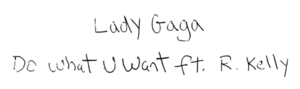
Do What U Want est une chanson de l'auteure-compositrice-interprète américaine Lady Gaga, écrite par Paul « DJ White Shadow » Blair, R. Kelly, Martin Bresso, William Grigahcine et la chanteuse elle-même. Le morceau a été enregistré par Lady Gaga pour son quatrième album studio, Artpop et apparaît en tant que septième piste sur l'opus, contient aussi des parties vocales de l'artiste américain R. Kelly. Un extrait de Do What U Want avait originellement été mis en avant dans une publicité pour Best Buy/Beats le 17 octobre 2013. La piste a été rendue disponible sur l'iTunes Store, avant la sortie complète d'ARTPOP, et a été publiée en tant que deuxième single issu de l'album sur Amazon.com peu après.